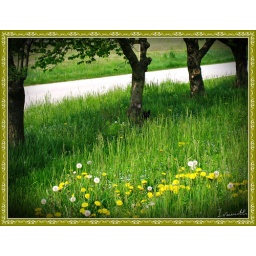
A black cat half-hidden in the meadow / Un gatto nero seminascosto nel prato.